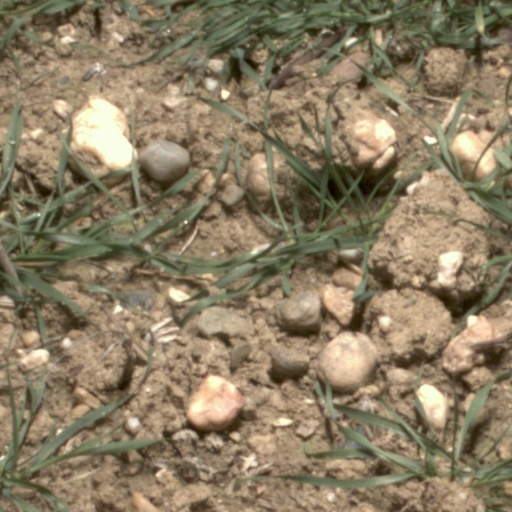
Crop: wheat